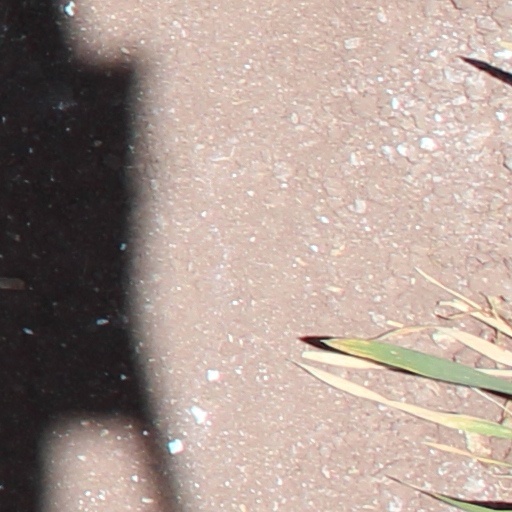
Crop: wheat